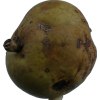
Label: pear